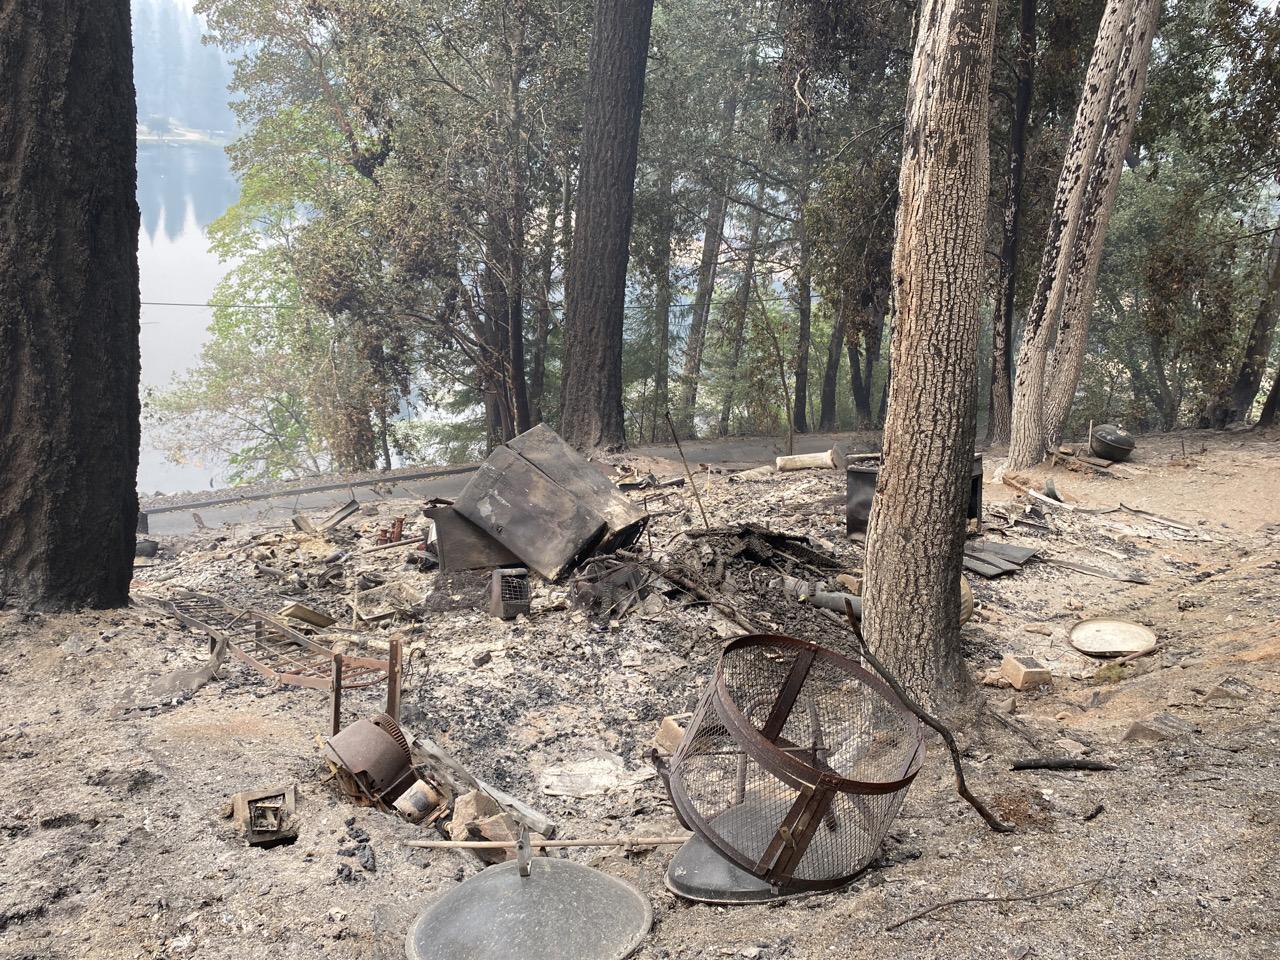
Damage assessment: destroyed